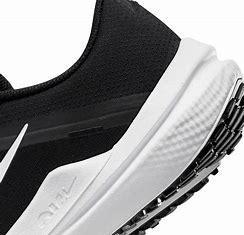
Brand: Nike
Model: Winflo 10